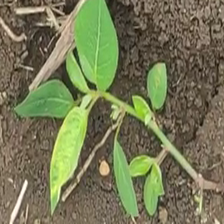
Weed species: Moti_dudhi(Euphorbia_geneculata_L)